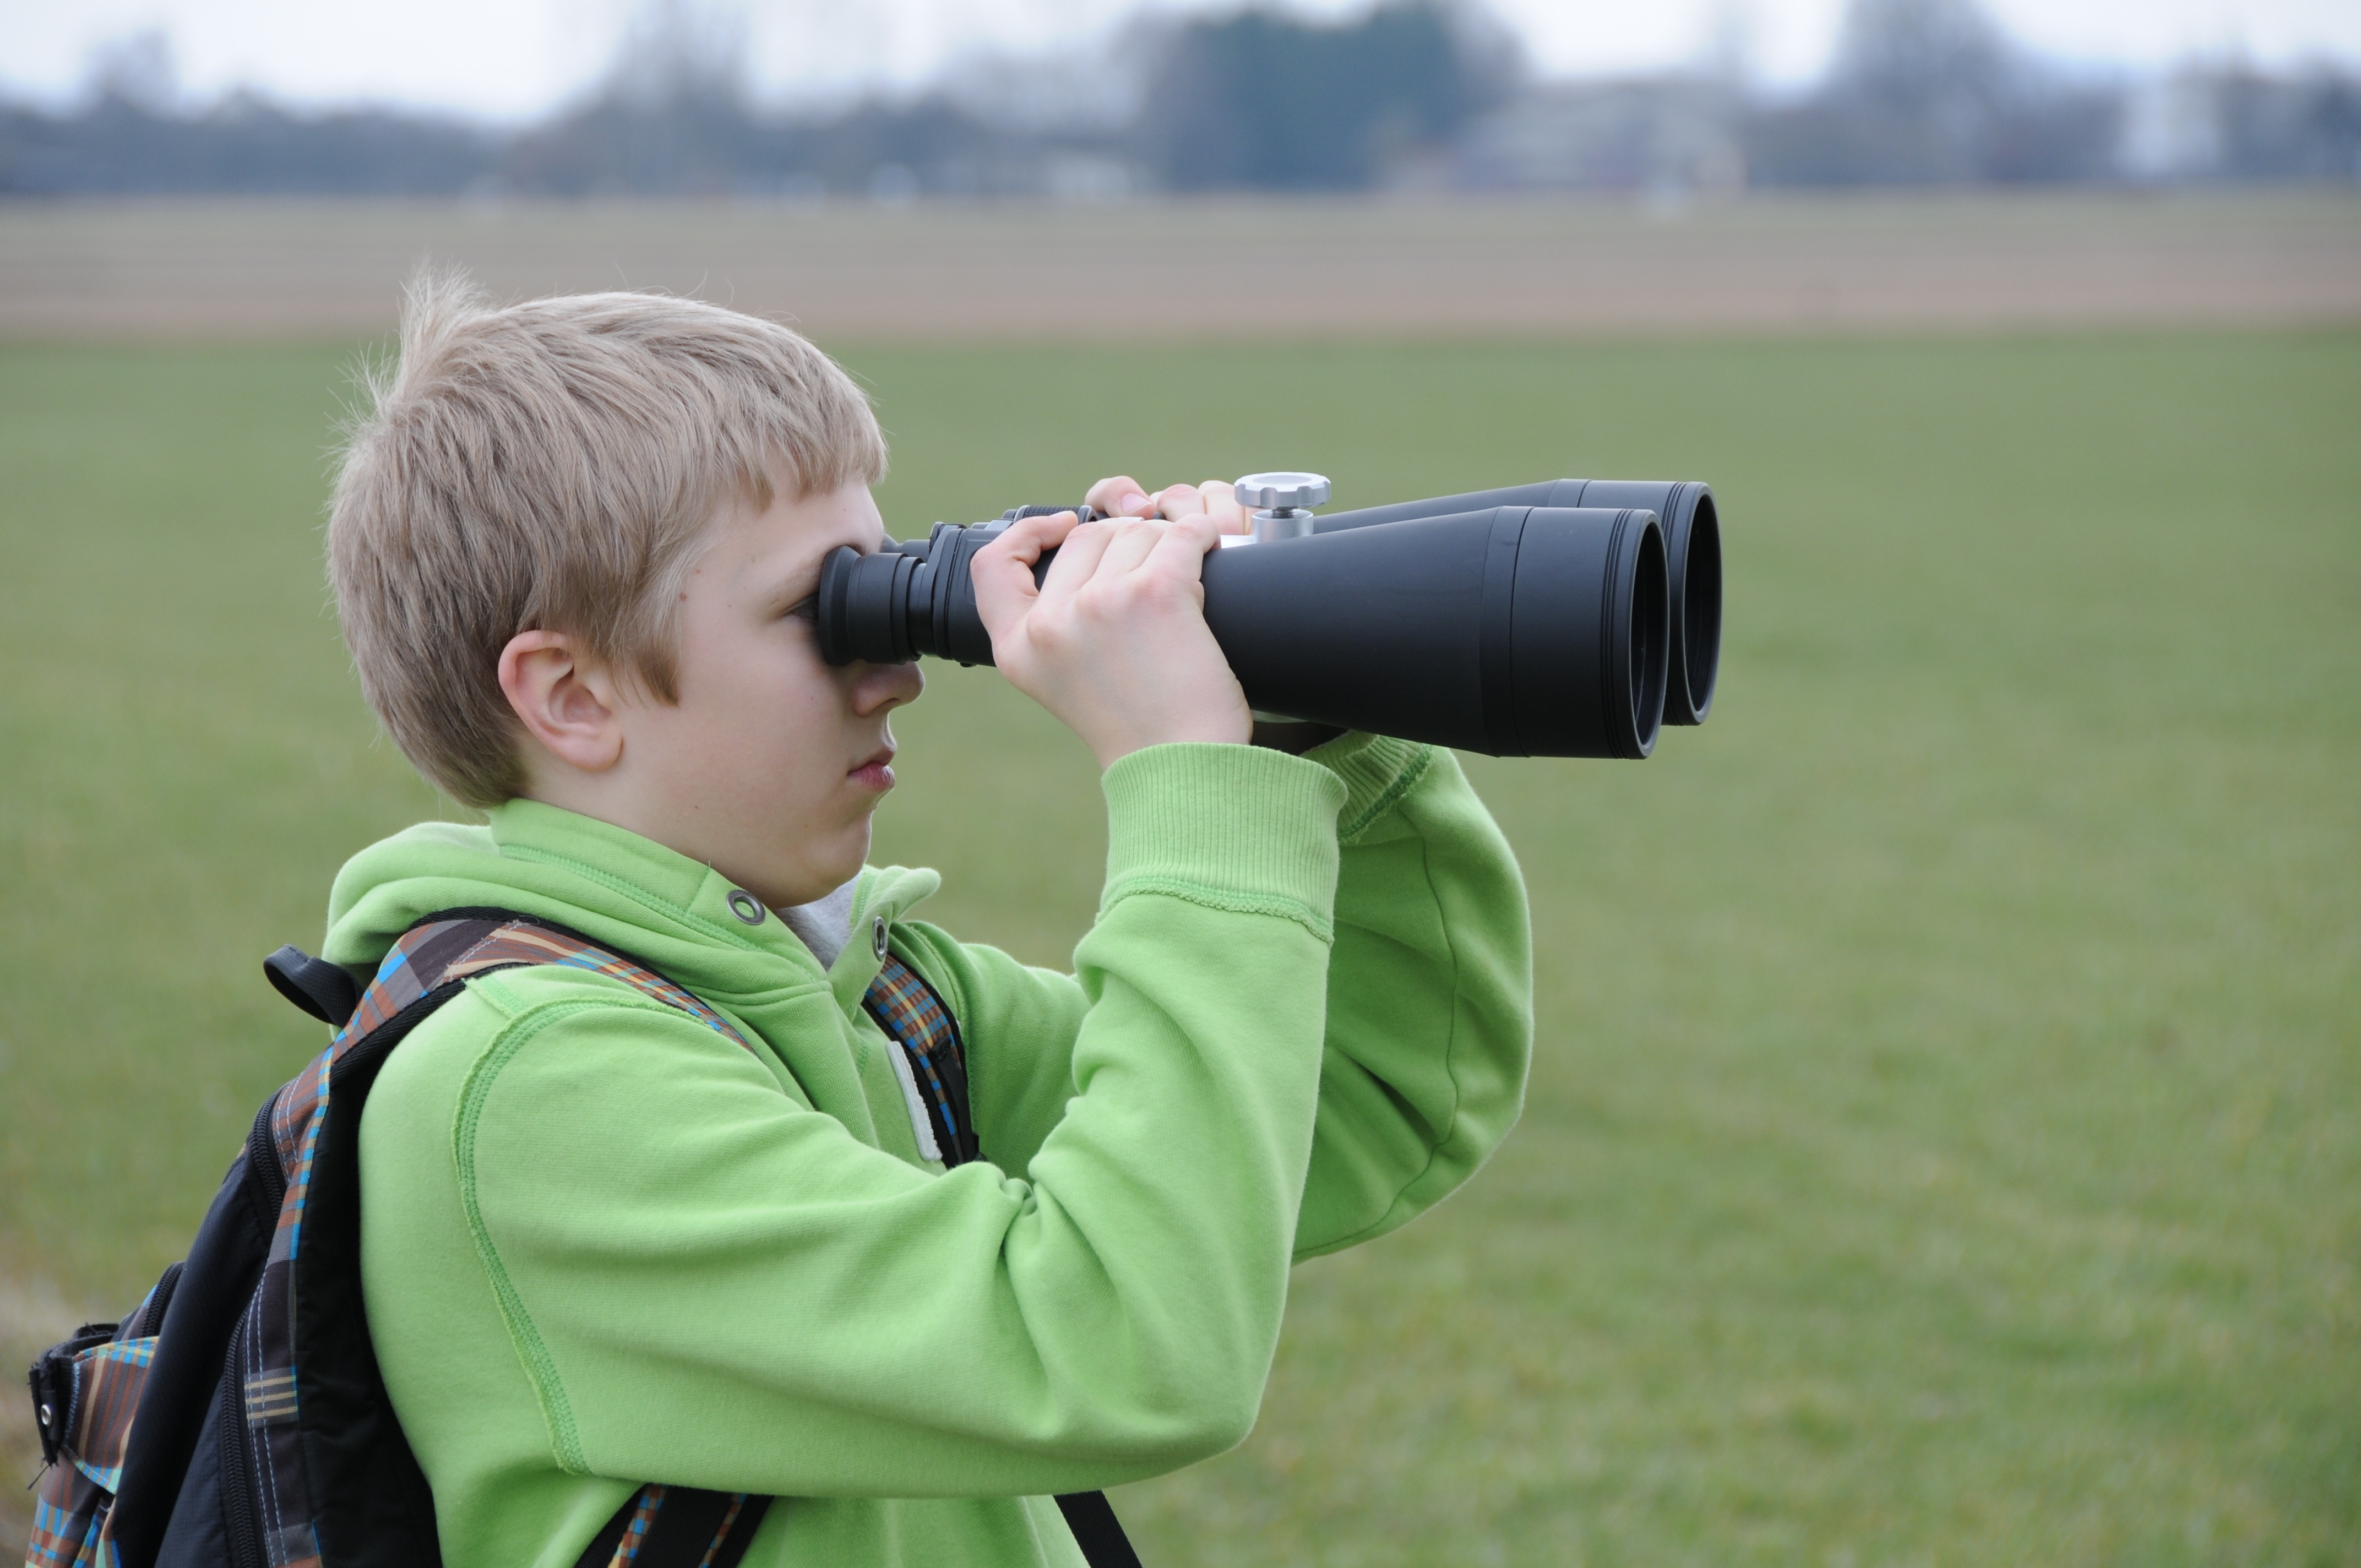
watch, recreation, spring, green, child, ornithology, sports, zoom, spy, nsa, blond, observation, binoculars, nature conservation, young people, espionage, outdoor recreation, researchers